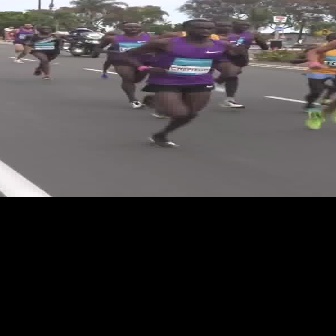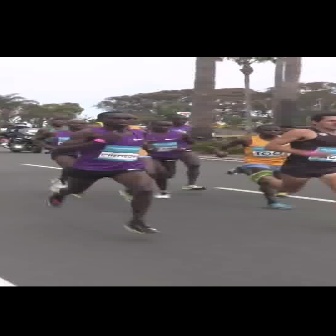
  Please identify the target specified by the bounding box [119,19,249,148] in the first image and locate it in the second image. Return the coordinates in [x_min,y_min,x_max,y_max] format.
Answer: [43,110,166,234]